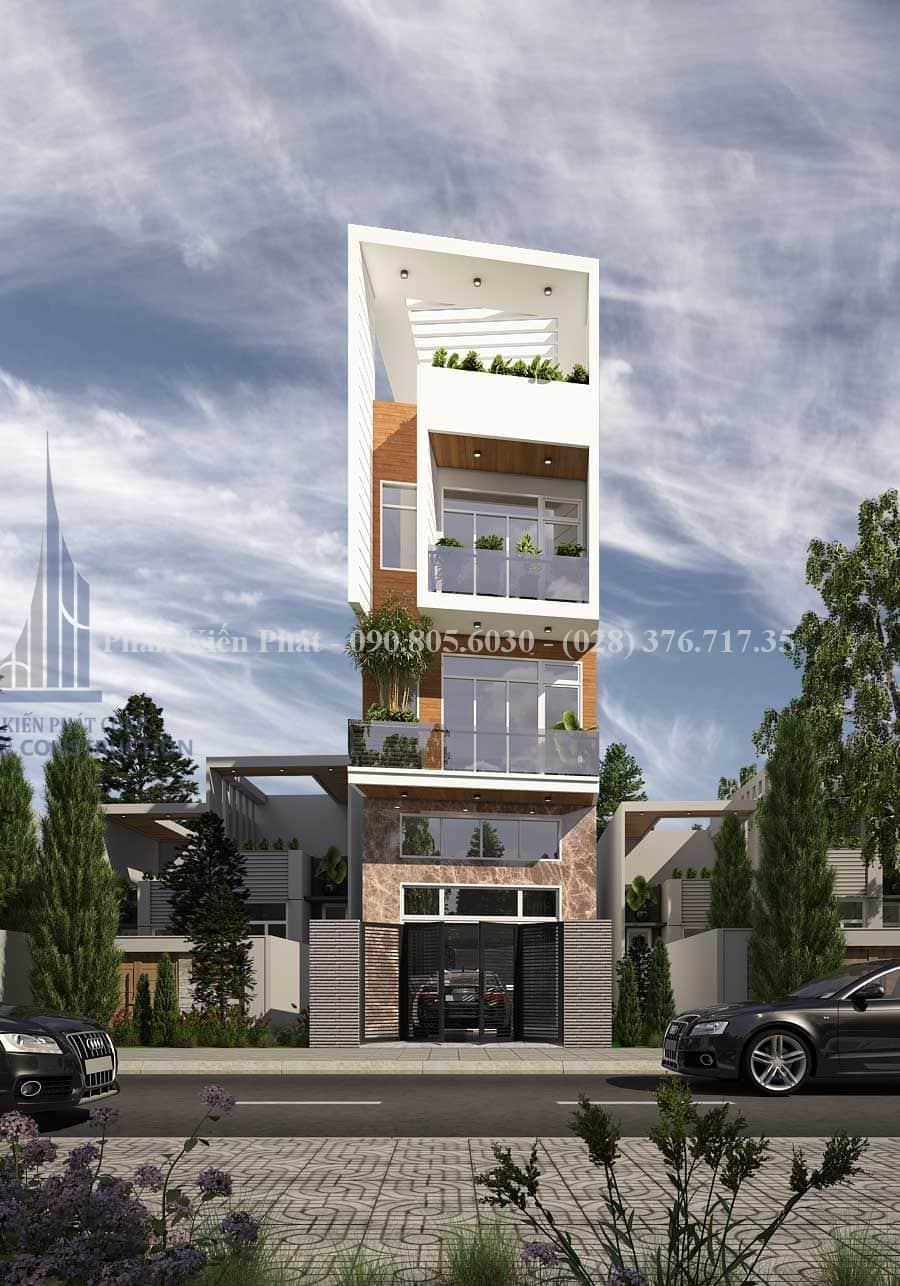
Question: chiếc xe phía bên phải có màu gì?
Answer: màu đen